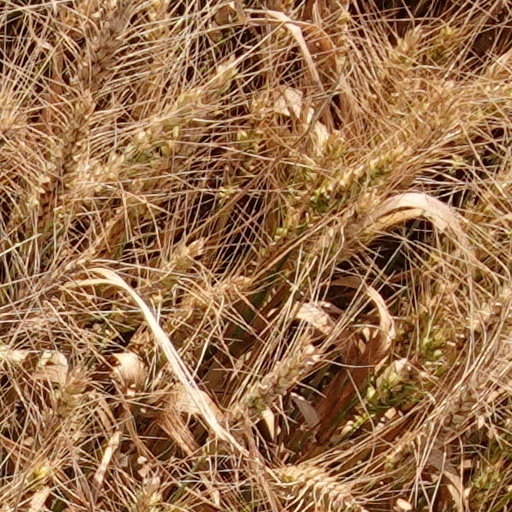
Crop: wheat